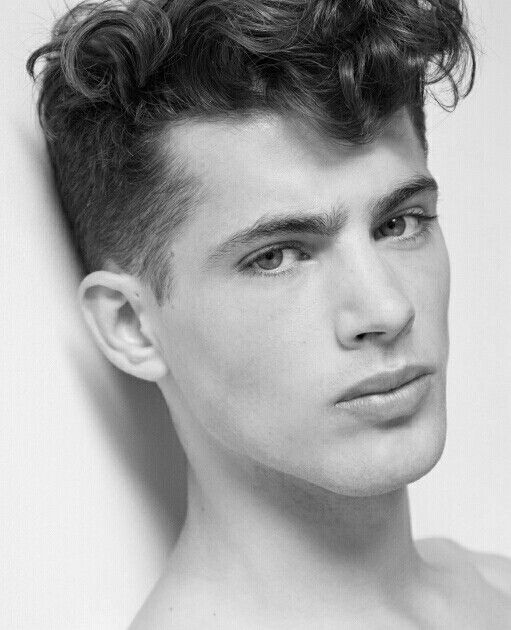
Portrait style: Real Portrait